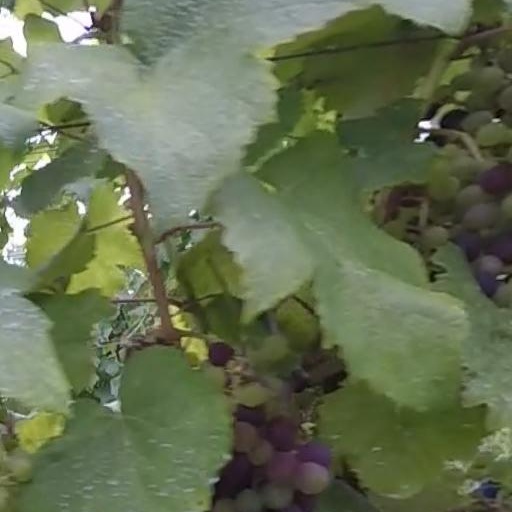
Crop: grape